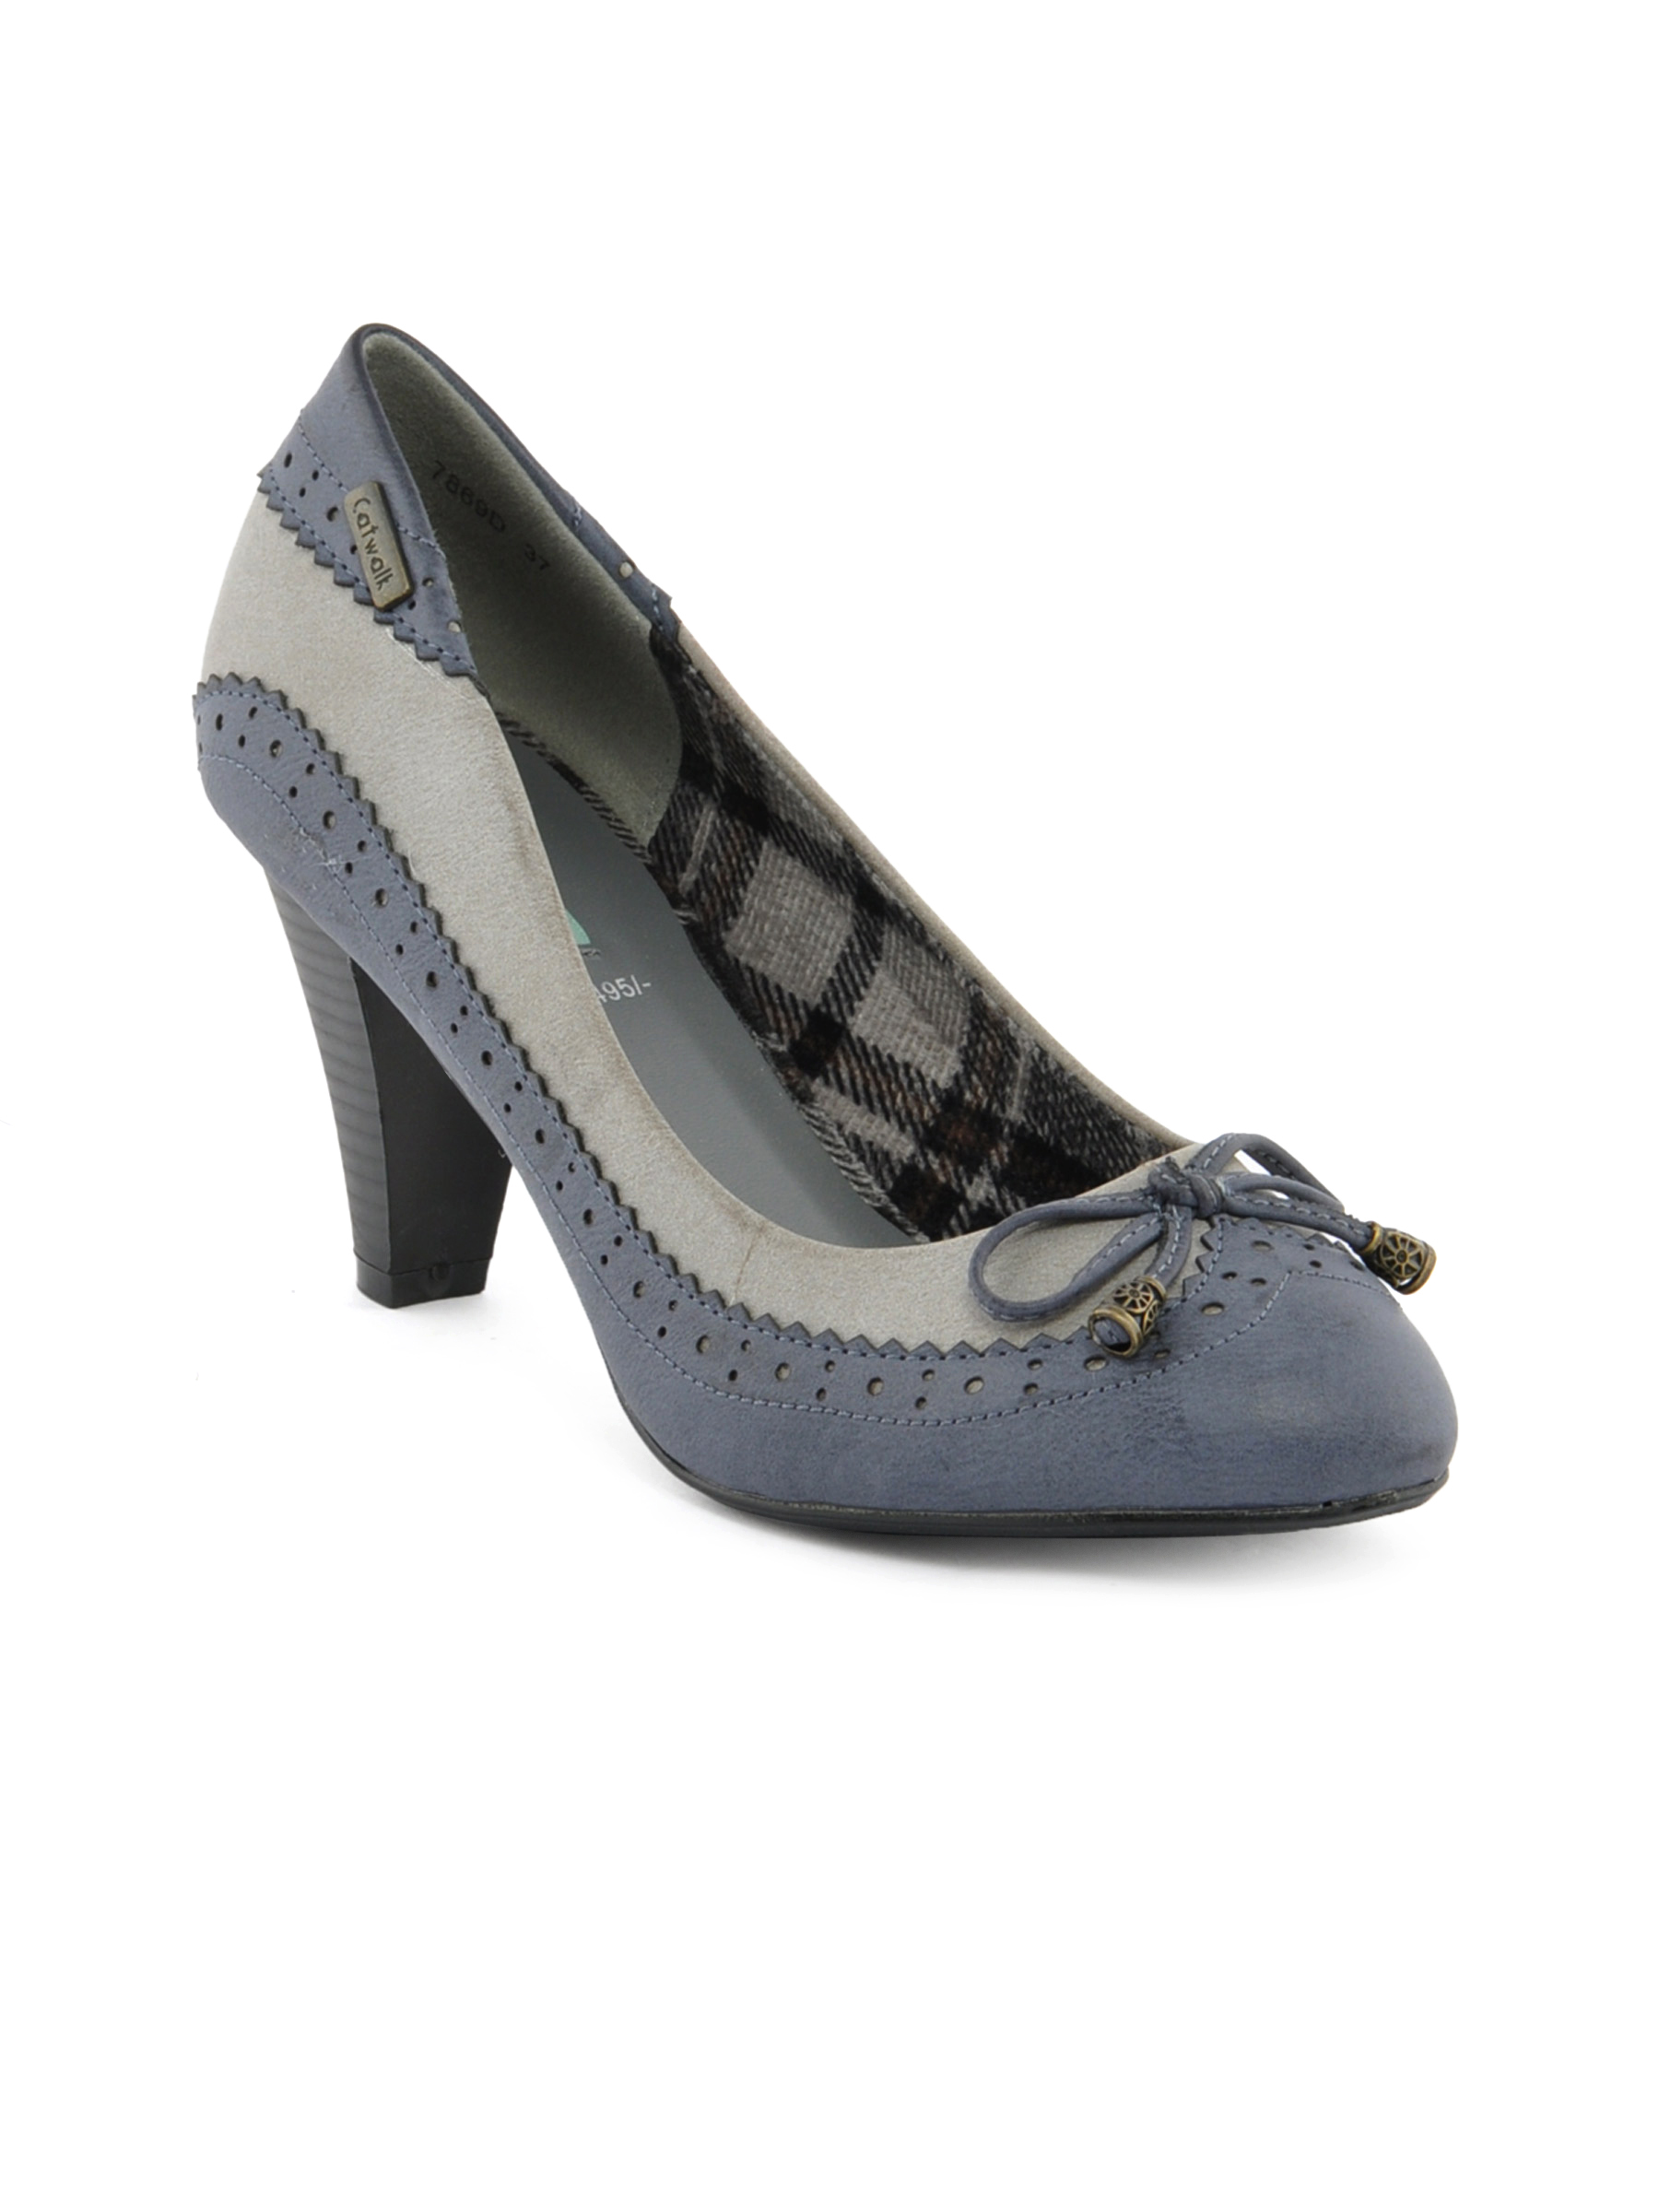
Catwalk Women Pumps Blue Casual Shoe
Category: Footwear / Shoes / Casual Shoes
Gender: Women
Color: Blue
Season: Winter 2015
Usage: Casual